Dock landing ship

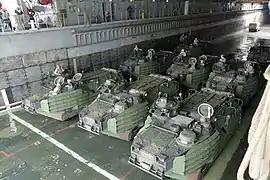
Amphibious vehicles inside a US LSD

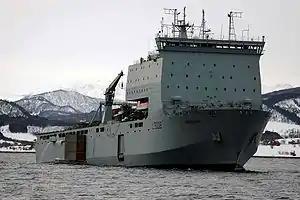
A British

In the U.S. Navy, two related groups of vessels classified as LSDs are in service as of 2023, the and es, mainly used to carry hovercraft (LCACs), operate helicopters, and carry Marines.